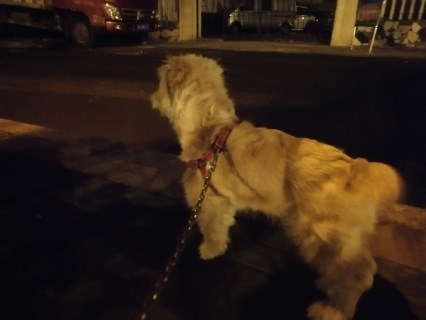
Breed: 3336-n000121-chinese_rural_dog